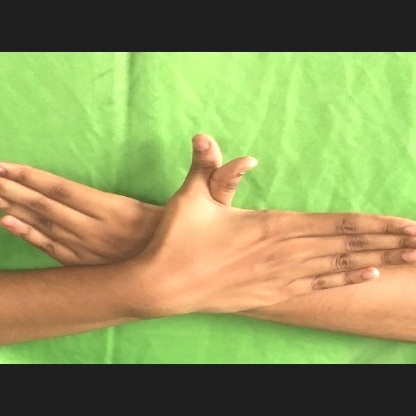
Mudra: Garuda